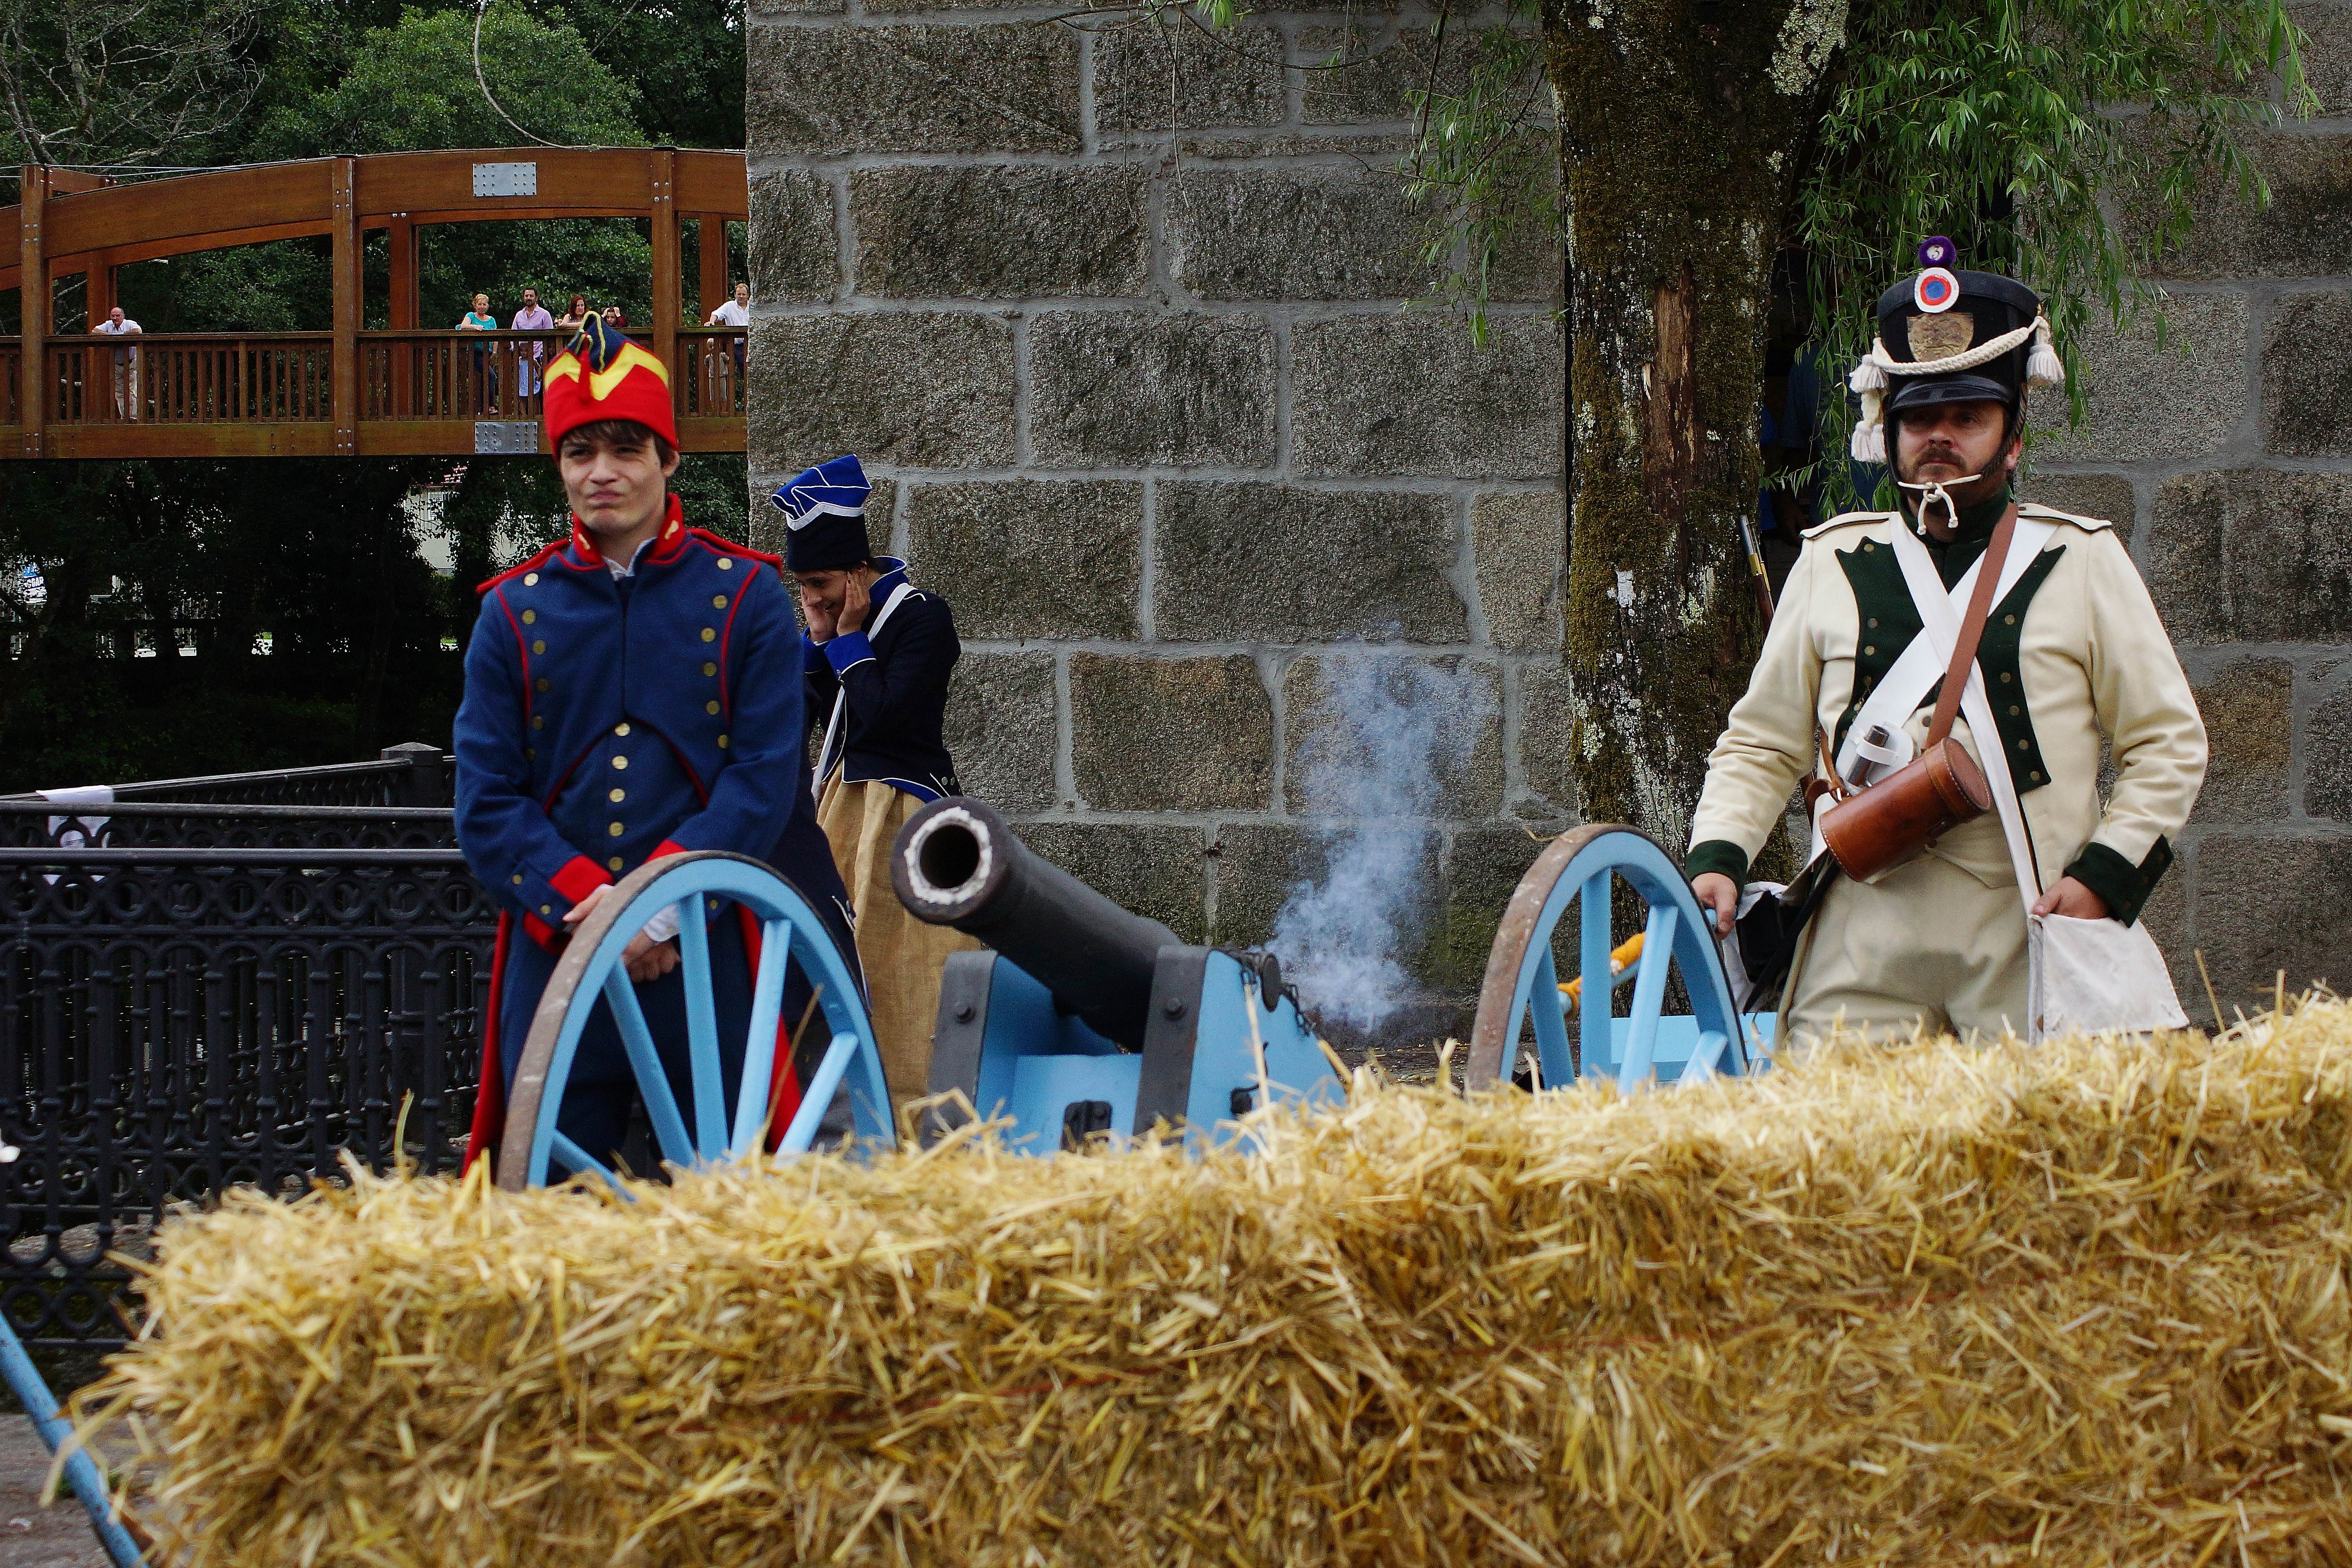
agriculture, spain, galicia, pontevedra, espana, ggl1, gaby1, varios, some, pontecaldelas, sonyslta77v, tamrom55200